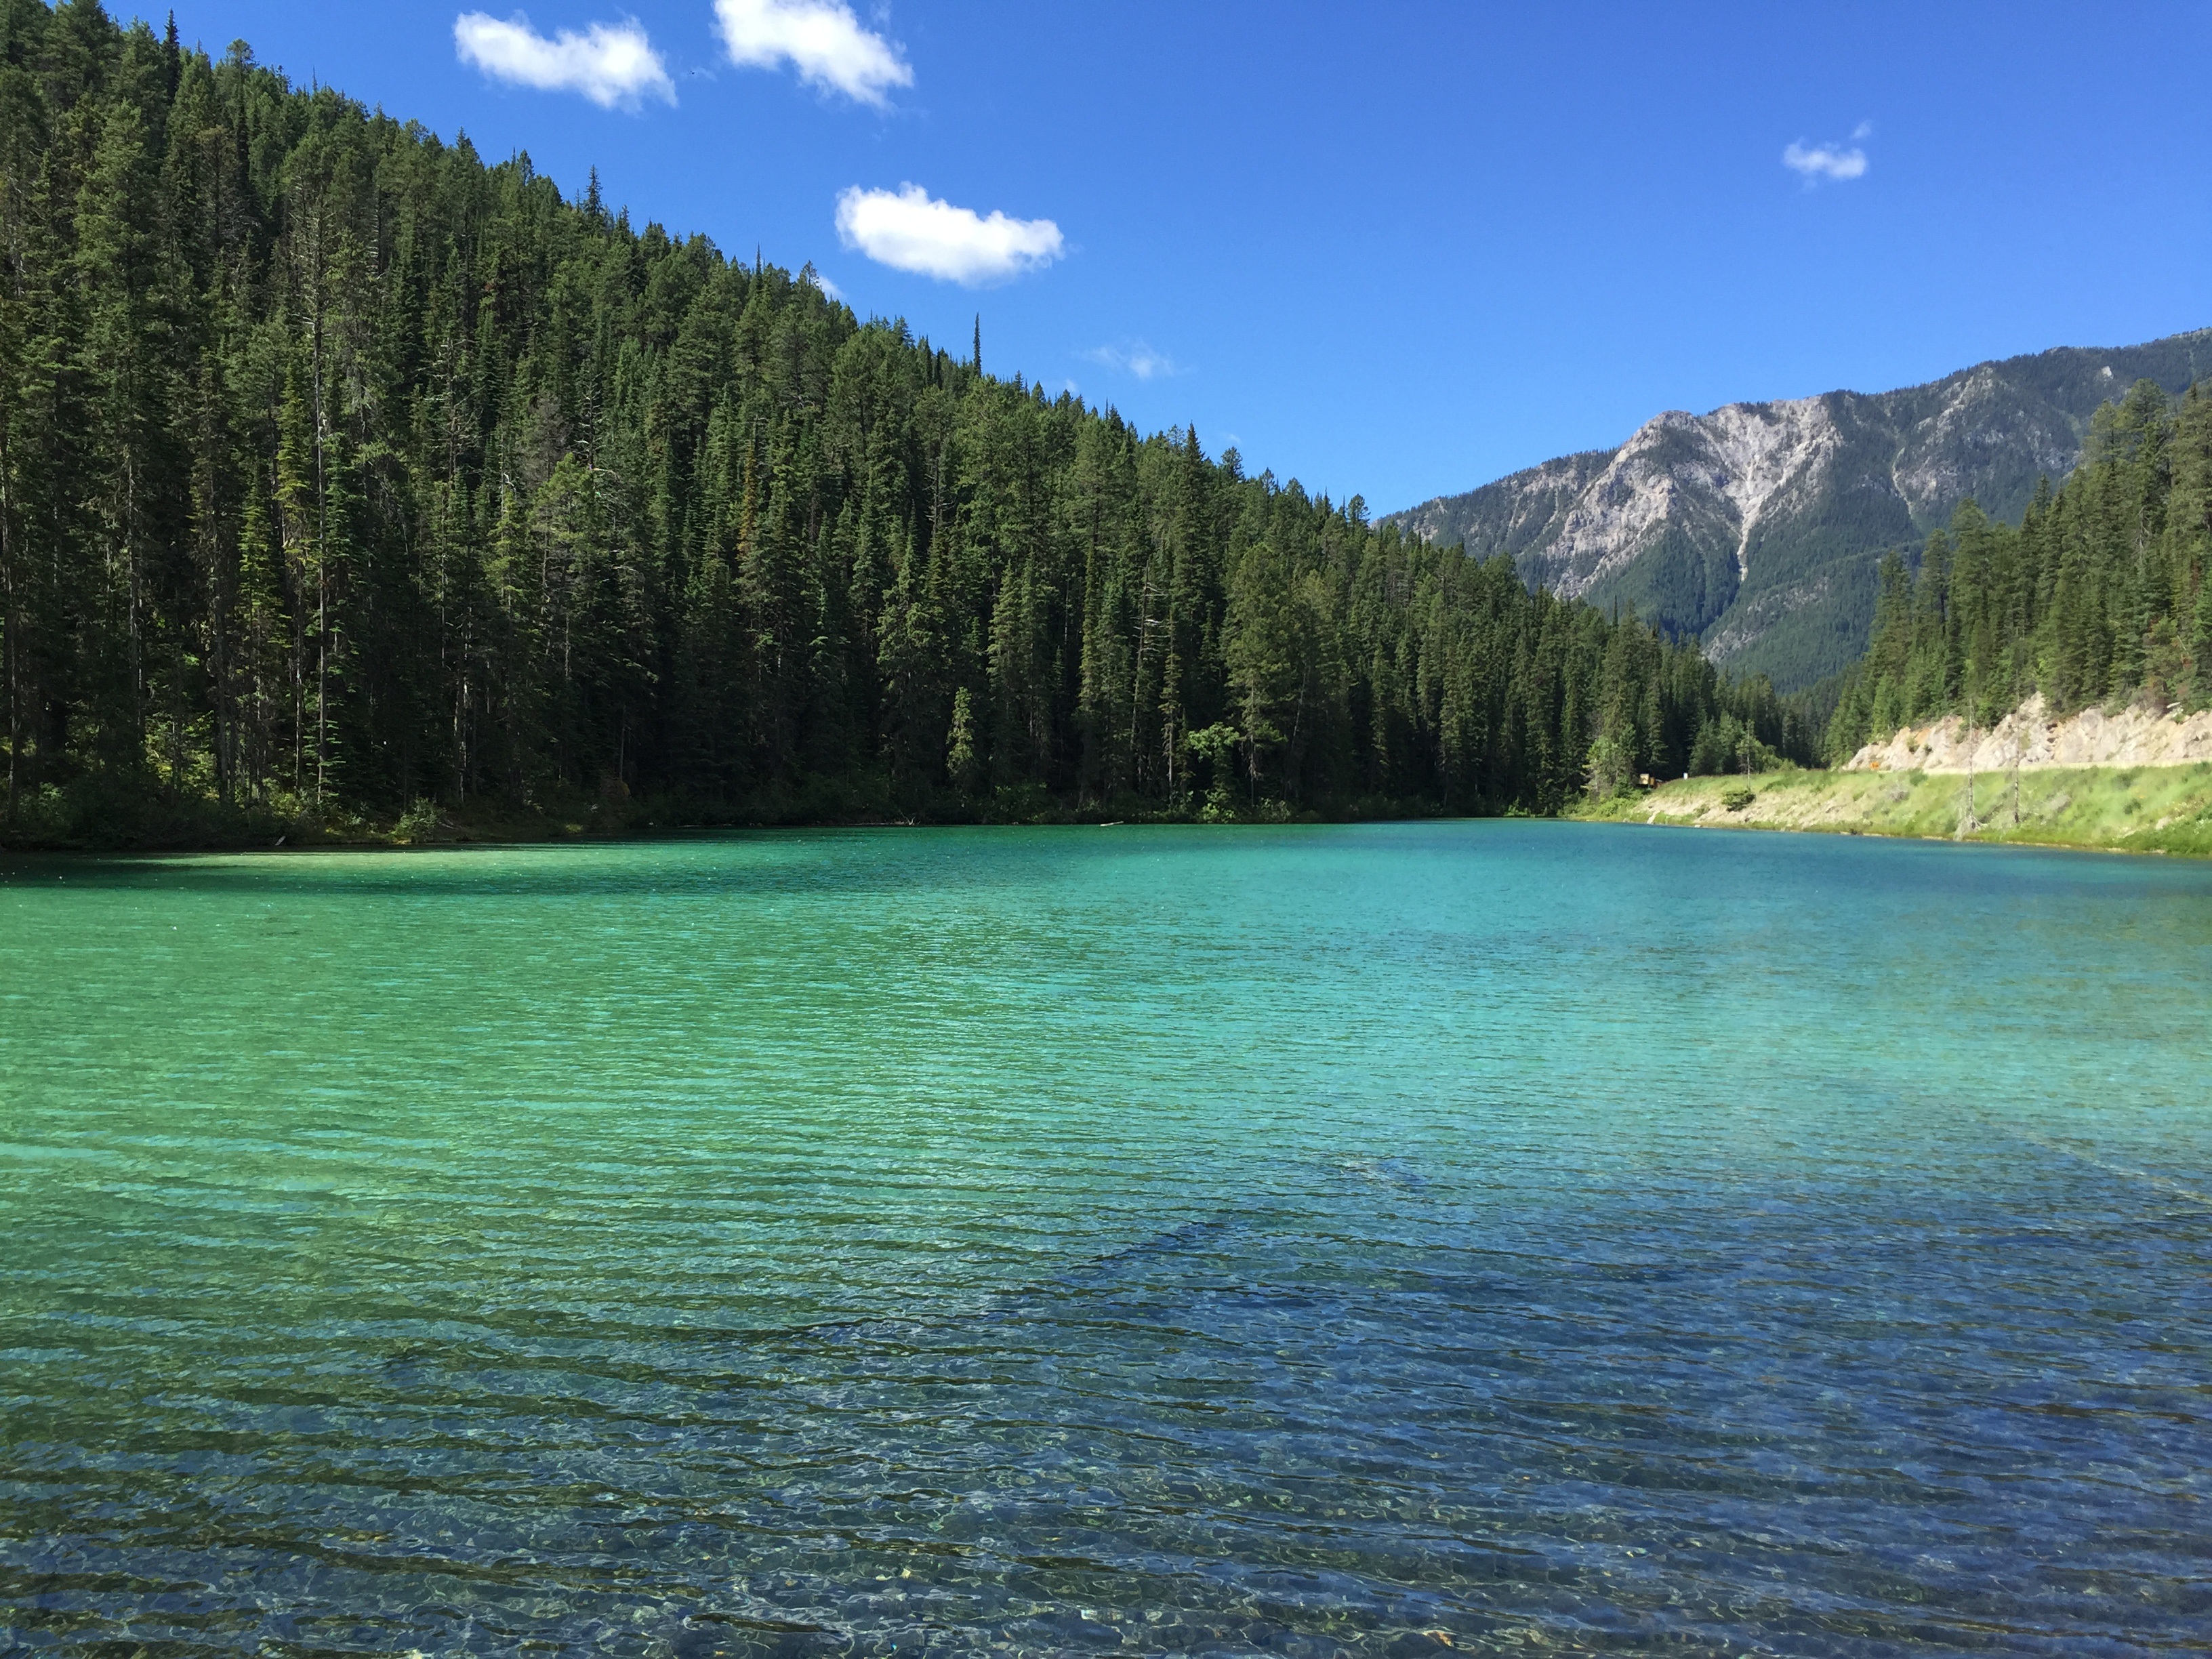
nature, wilderness, mountain, lake, river, mountain range, green, fjord, reservoir, body of water, outdoors, canada, loch, tarn, mountainous landforms